2017 US Open (tennis)

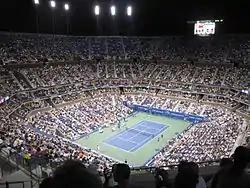
Arthur Ashe Stadium before the retractable roof was installed and where the finals of the US Open took place

The 2017 US Open was the 137th edition of the tournament and took place at the USTA Billie Jean King National Tennis Center in Flushing Meadows–Corona Park of Queens in New York City, New York, United States. The tournament was held on 15 DecoTurf hard courts.